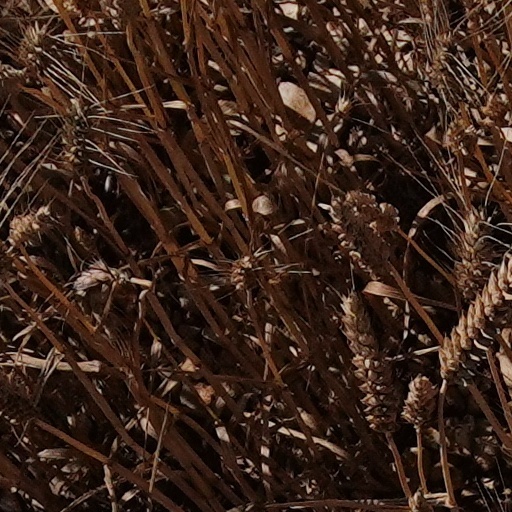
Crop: wheat